Eleonore Noll-Hasenclever

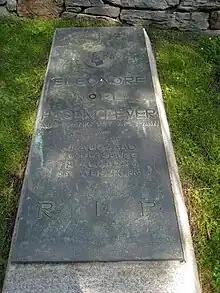
Noll-Hasenclever's grave in the Mountaineer's Cemetery, Zermatt

On 18 August 1925, Noll-Hasenclever, Hans Pfann, and Hermann Trier climbed the Weisshorn, and during their descent of the nearby Bishorn, an avalanche swept over them and carried them down to the Bies Glacier, trapping Noll-Hasenclever and Pfann. Trier attempted to dig out Noll-Hasenclever, but she died. The next day, Pfann was saved and Noll-Hasenclever's body was recovered from the snow. She was buried in Zermatt in a section of the graveyard known as the "Mountaineers' Cemetery", which mainly holds people who died climbing local peaks.